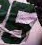
Number: 5